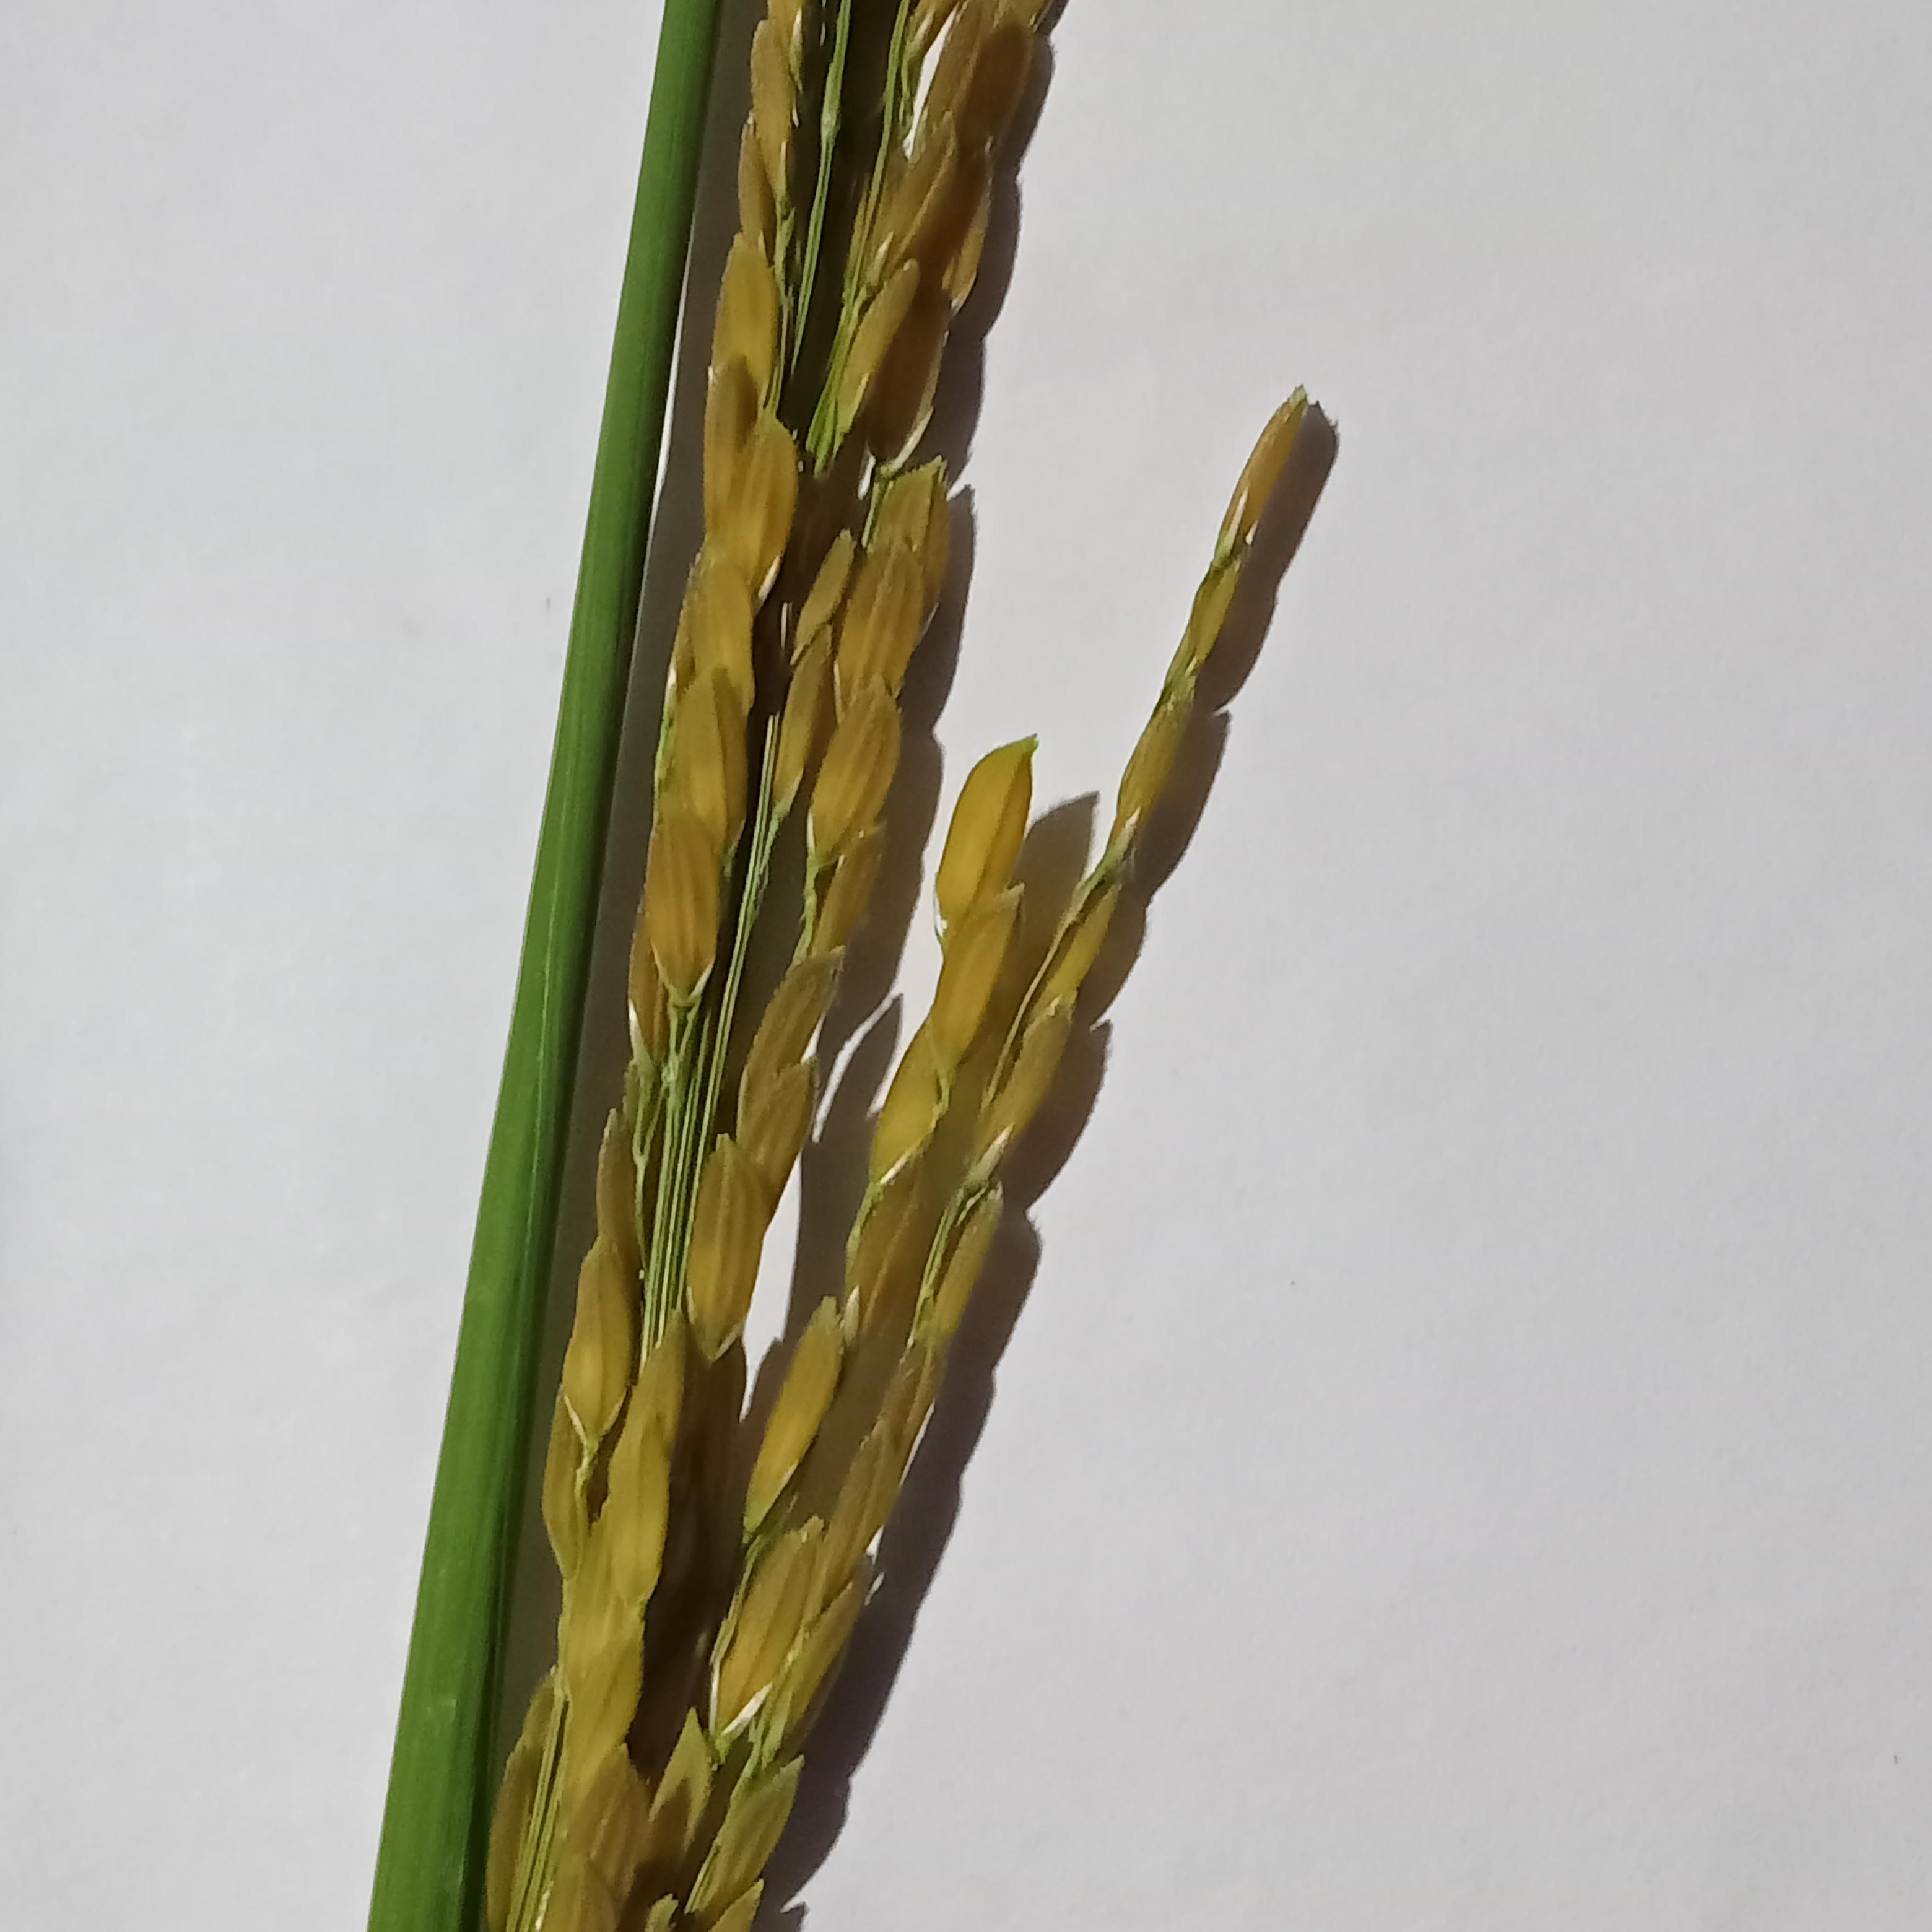
Label: Rice___Neck_Blast